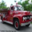
Label: truck